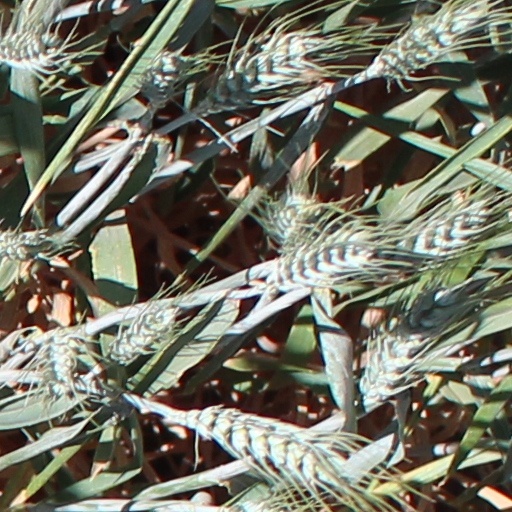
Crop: wheat